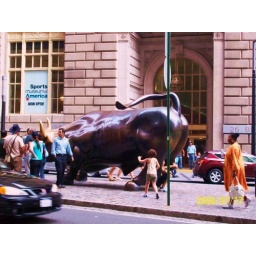
this is the bull in wall street